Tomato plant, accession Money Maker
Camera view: horizontal (90 deg, fisheye); turntable rotation: 270 degrees
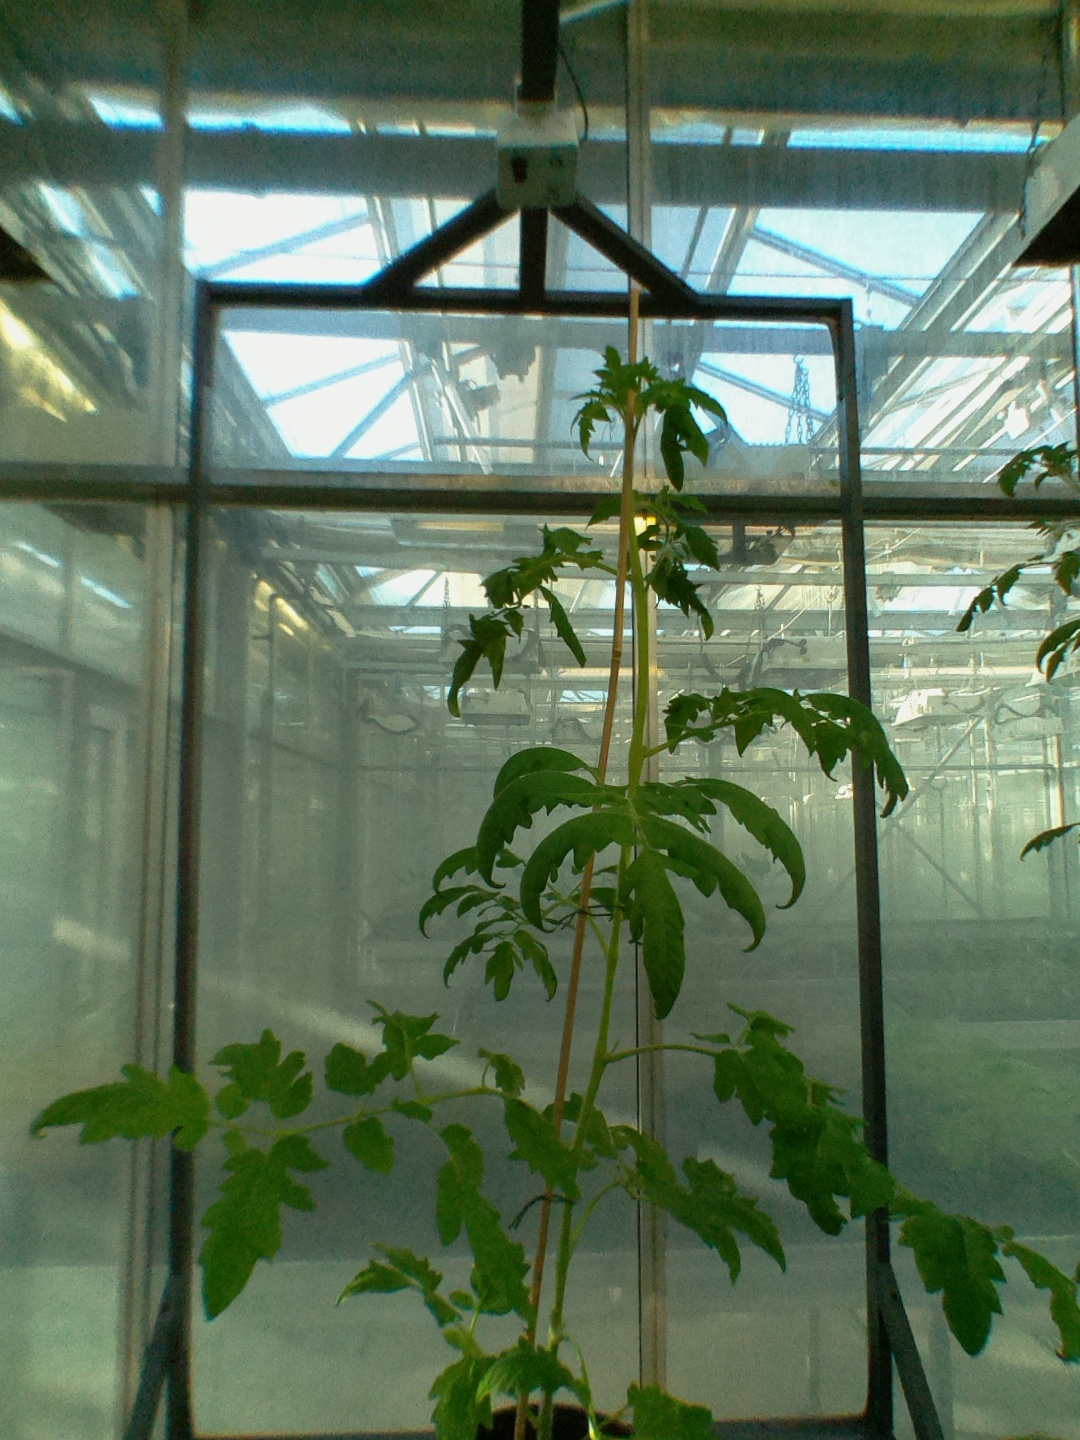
BBCH growth stage 60: First flowers open